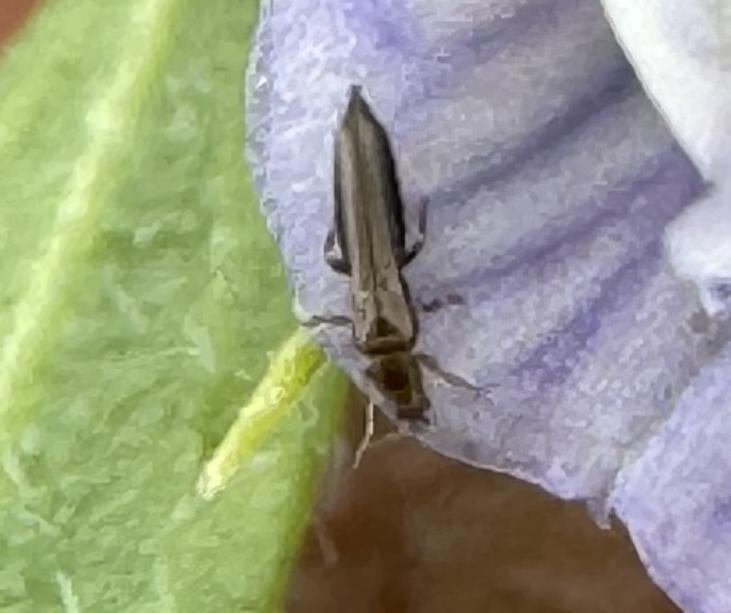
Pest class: occasional_pest